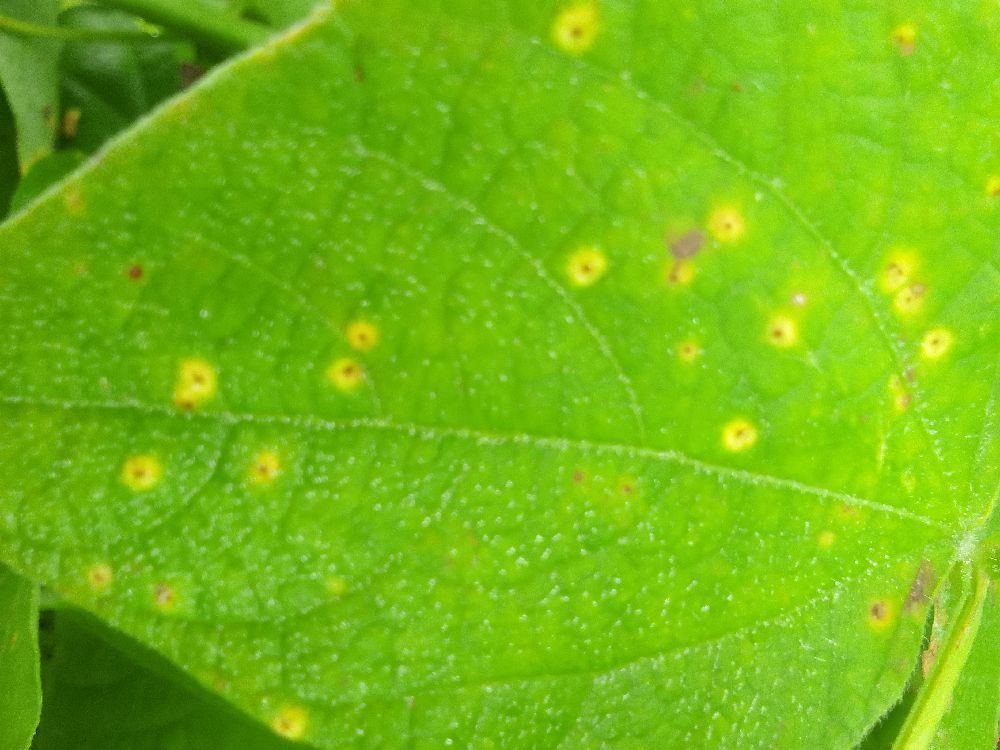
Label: rust